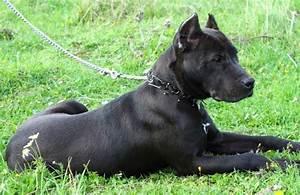
dog